Noah Locke

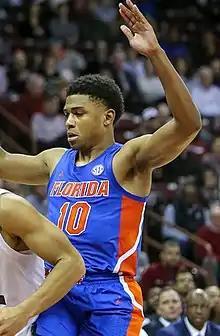
Locke with Florida in 2020

Noah Jamei Locke (born May 10, 1999) is an American professional basketball player who last played for Bamberg Baskets of the Basketball Bundesliga. He played college basketball for the Florida Gators, the Louisville Cardinals, and the Providence Friars.